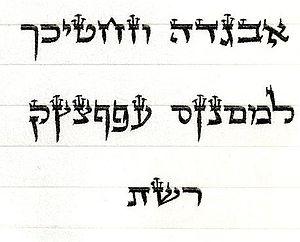
L’écriture ashouri, est une méthode d'écriture de l'hébreu qui semble avoir été adoptée par les Juifs au retour de l'exil à Babylone.
Le Sefer Torah, le livre le plus saint et révéré du judaïsme.
"Le tag est une ornementation qui décore certaines lettres de l’alphabet hébreu. Elle est constituée d’un petit trait vertical surmonté d’un point. Cet alphabet décoratif, appelé achouri ou STA""M, se rencontre uniquement sur les manuscrits, comme ceux des mezouzot, des Téfiline, des Meguilote ou des ketoubot, etc.